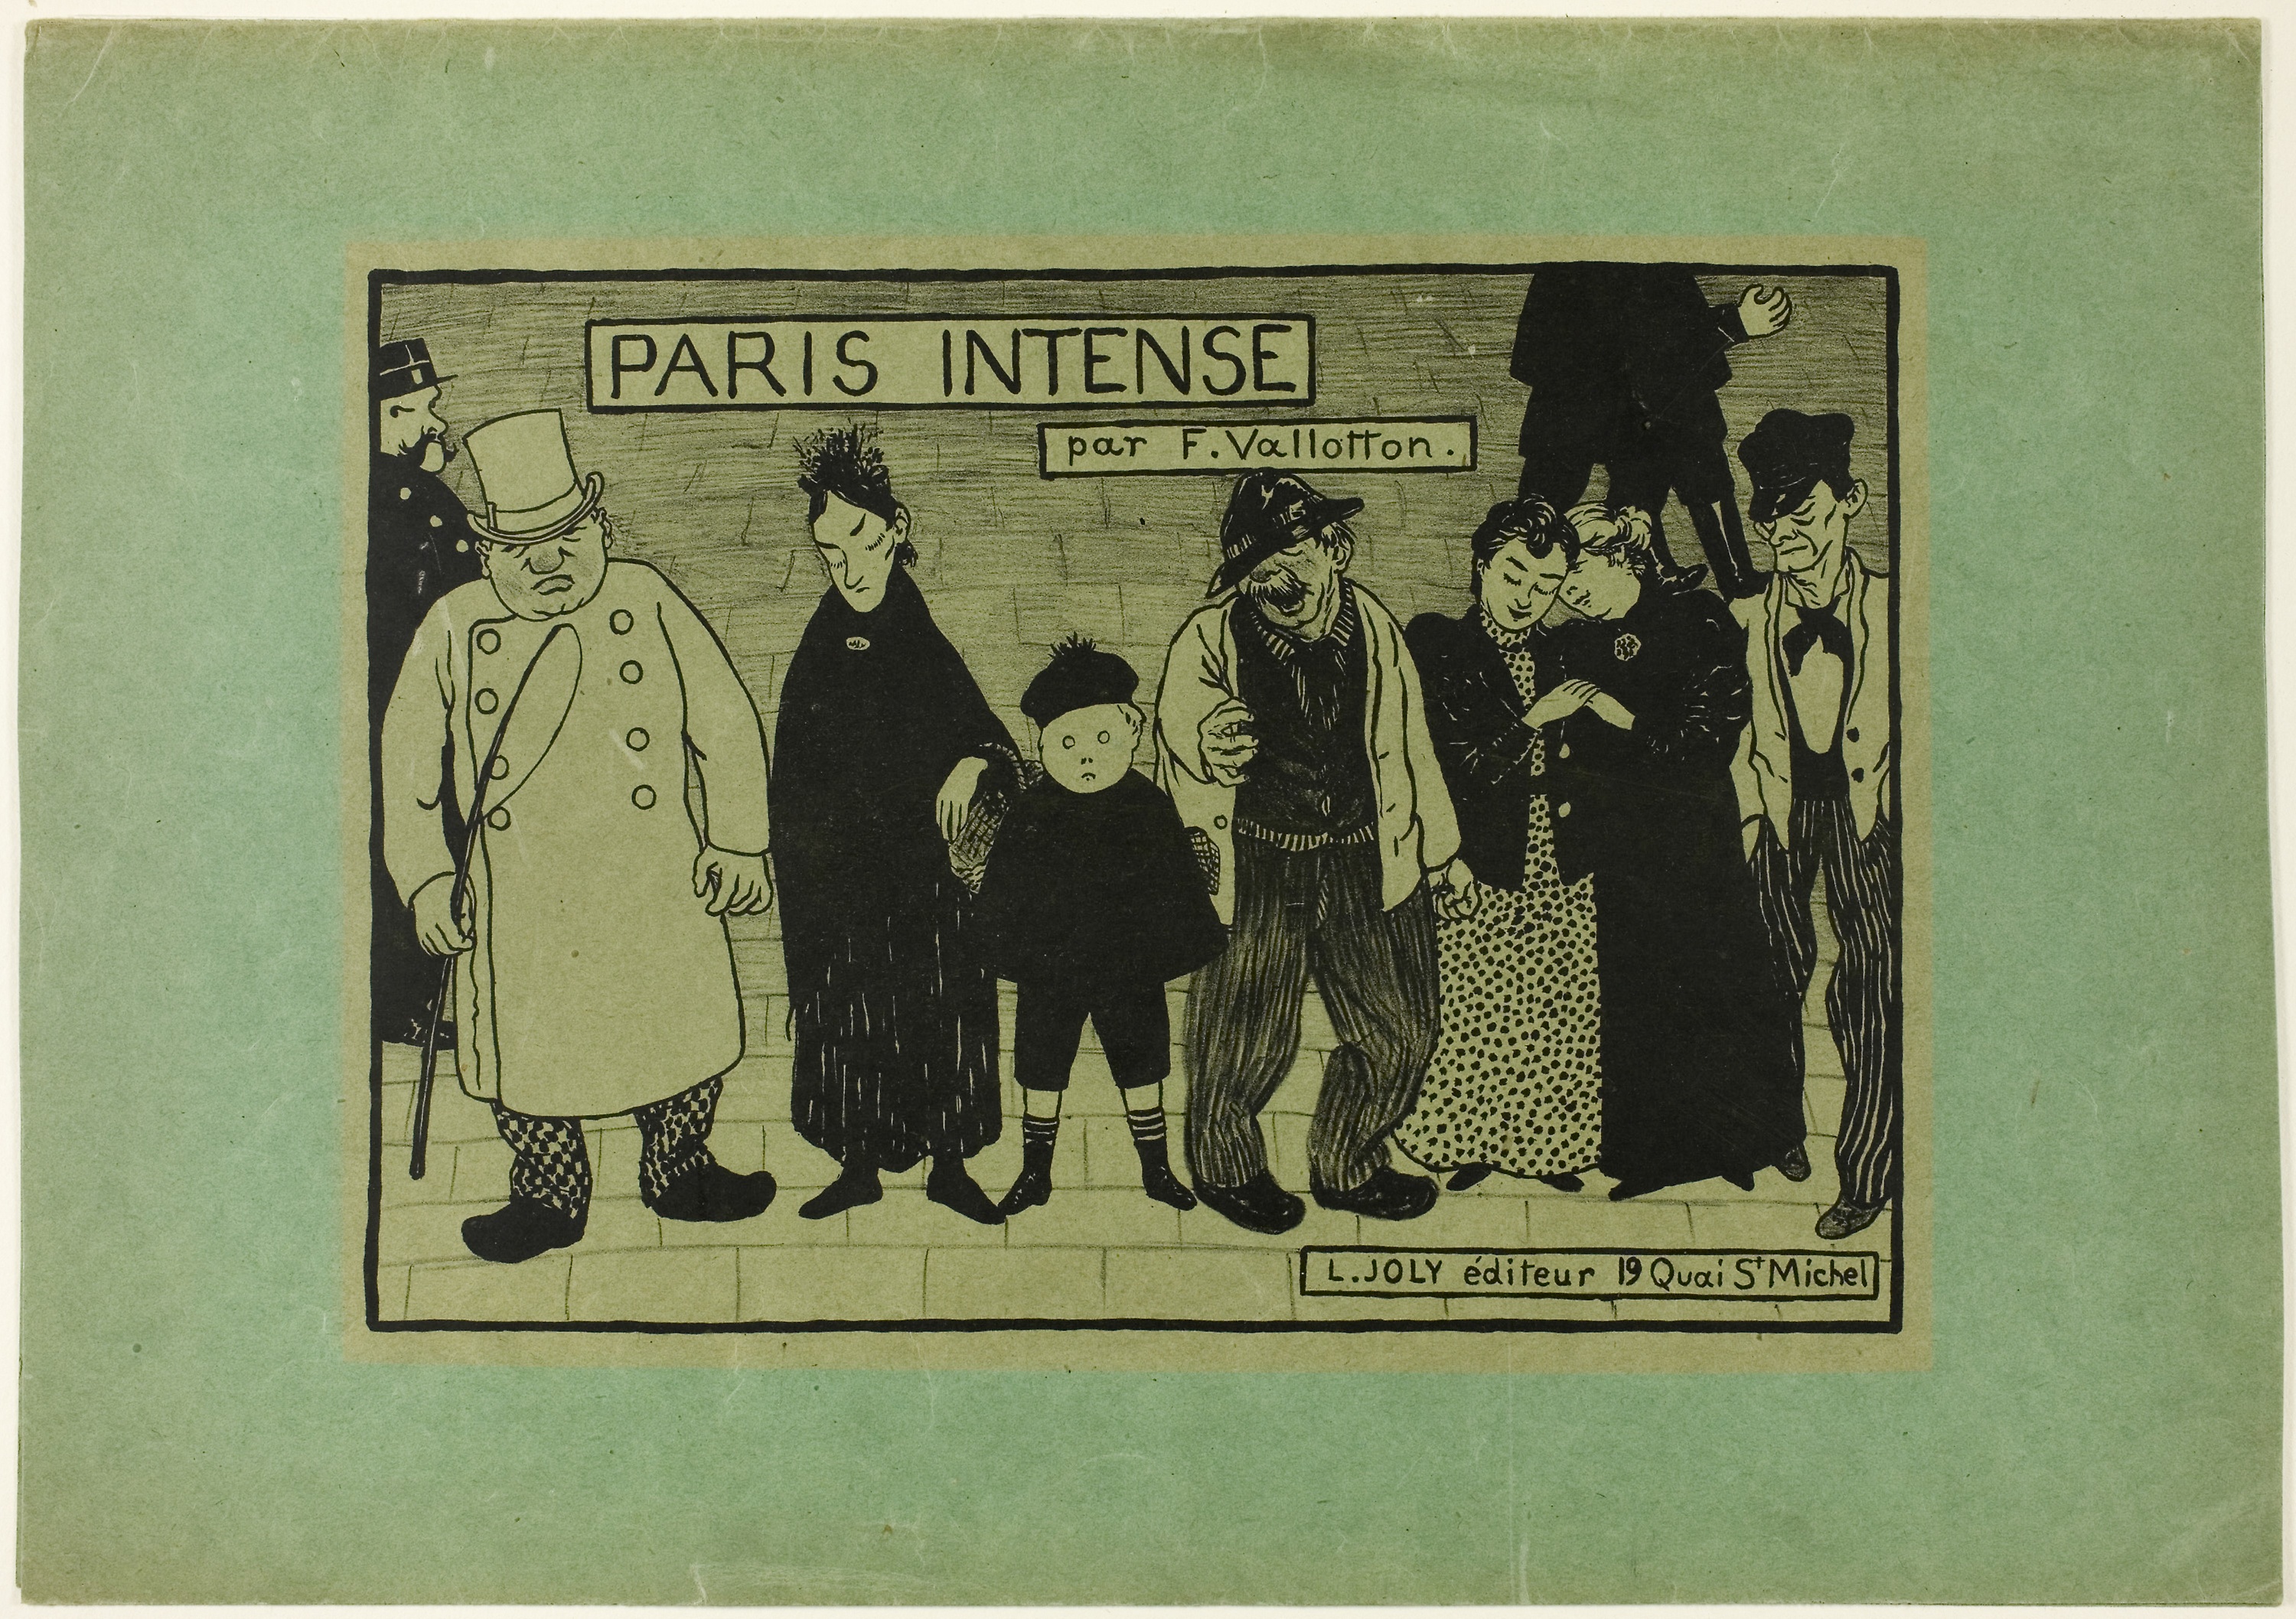
text, art, font, picture frame, human behavior, illustration, paper product, vintage clothing, printmaking